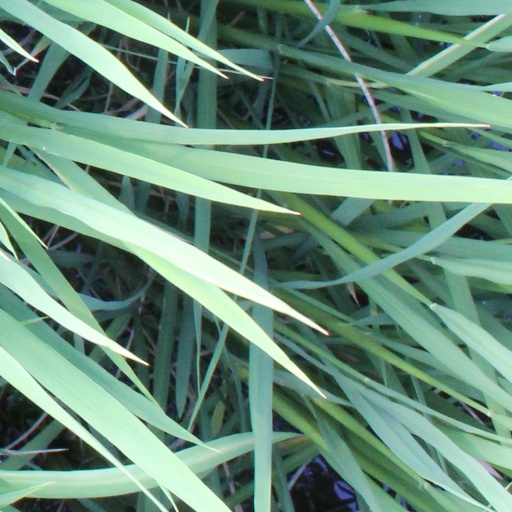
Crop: rice